Answer in natural language. Estimate the real world distances between objects in the image. Which object is closer to blue modern tv stand (marked A), brown rectangular extendable dining table (marked B) or brown side table with drawers (marked C)? Choose between the following options: brown side table with drawers (marked C) or brown rectangular extendable dining table (marked B)
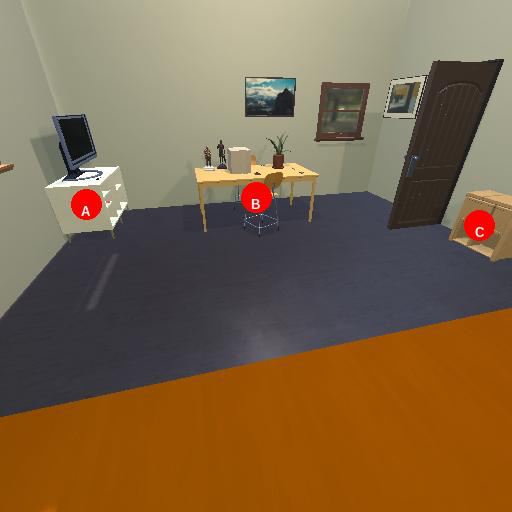
<answer>brown rectangular extendable dining table (marked B)</answer>